Amenemhat II

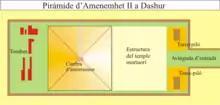
Plan of Amenemhat II's pyramid complex at Dahshur

Amenemhat II was once believed to have shared a period of coregency with his predecessor Senusret I, an hypothesis based on the double-dated stela of an official named Wepwawet-aa (Leiden, V4) that bears the regnal year 44 of Senusret I and the regnal year 2 of Amenemhat II. The existence of such coregency is now considered unlikely and the meaning of the double-date on the stela is interpreted as a time range when Wepwawetō was in charge, from Senusret I's year 44 to Amenemhat II's year 2.